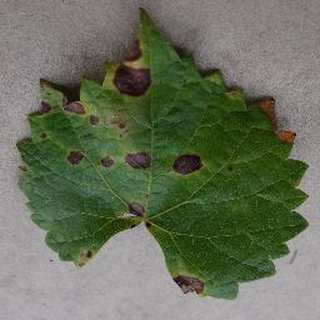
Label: grape_black_rot